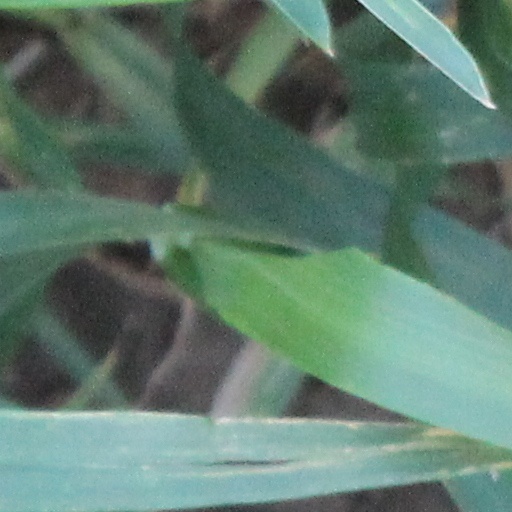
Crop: wheat